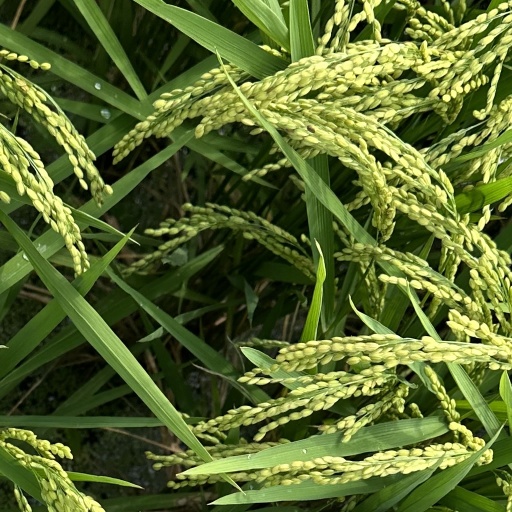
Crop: rice